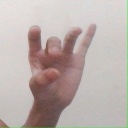
अक्षर: ओ